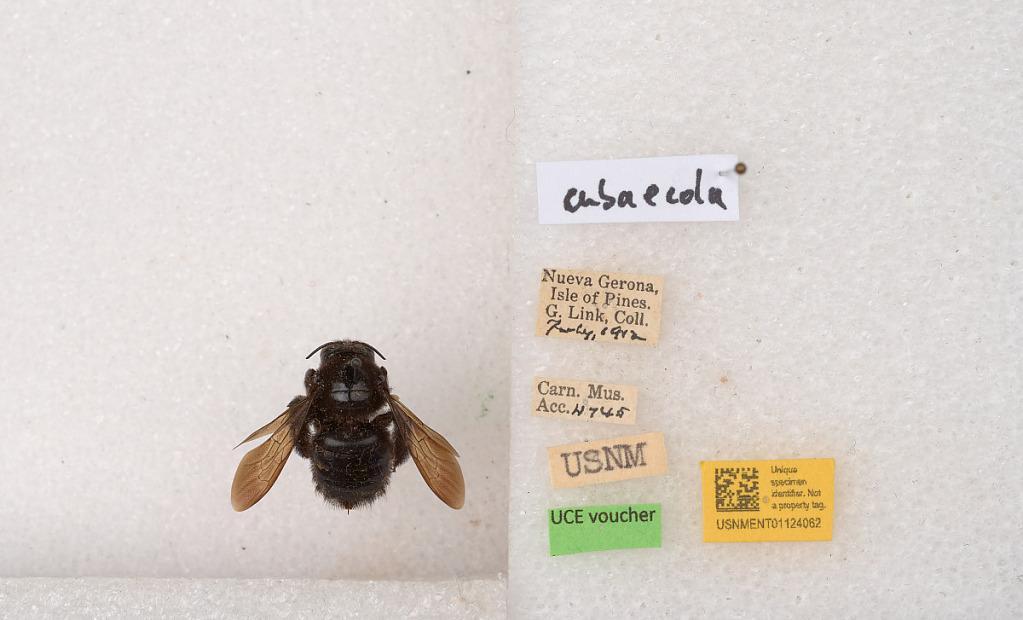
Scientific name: Xylocopa (Neoxylocopa) cubaecola Lucas